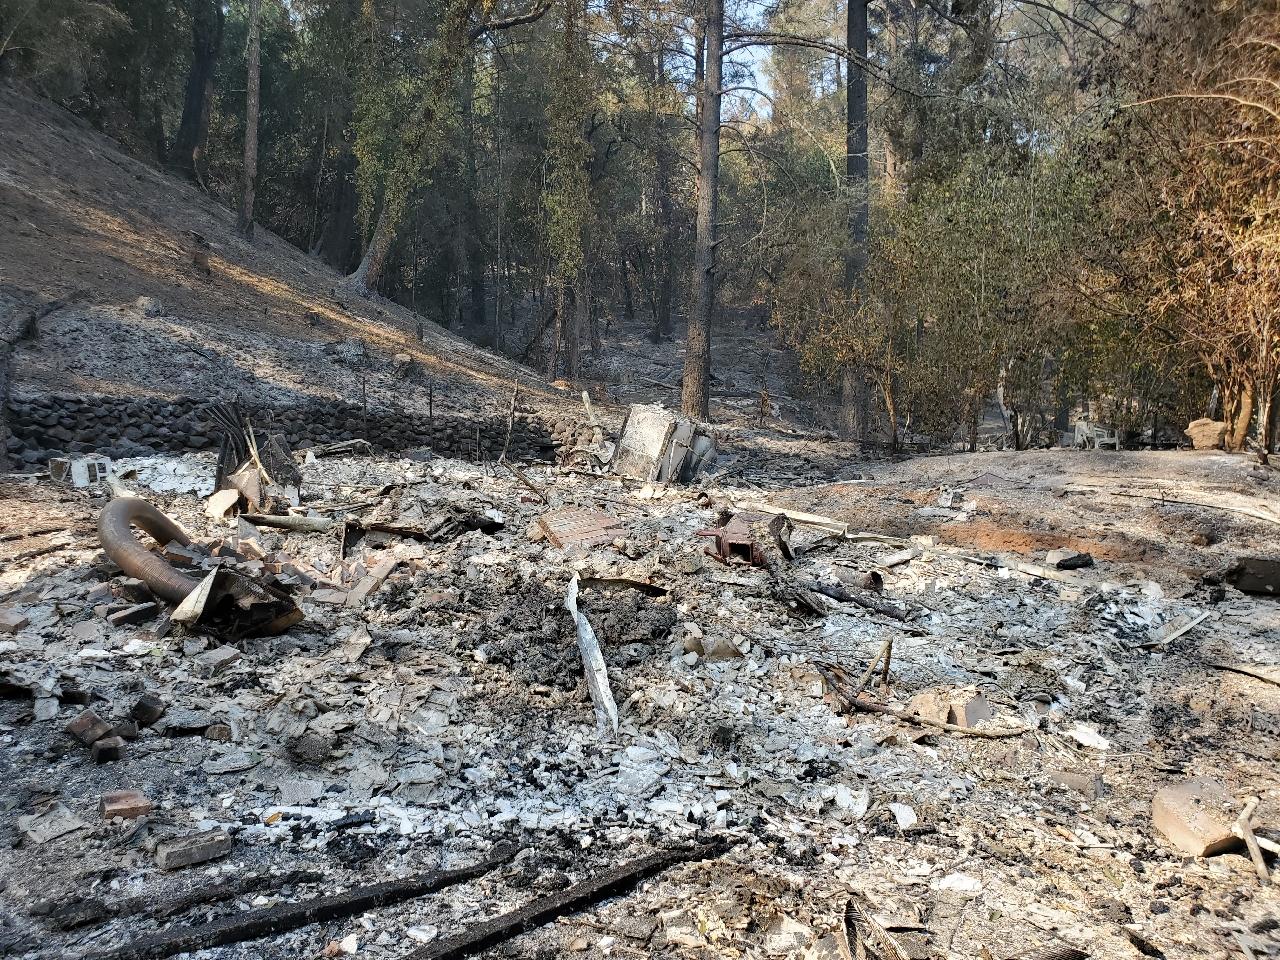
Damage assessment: destroyed